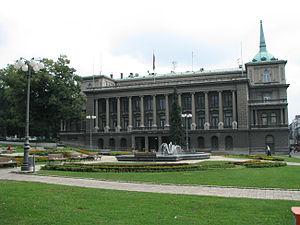
La rue Kralja Milana, la rue du roi Milan, est une rue de Belgrade, la capitale de la Serbie. Elle se trouve entre Terazije et la place de Slavija, dans les municipalités urbaines de Stari grad, Savski venac et Vračar. Son nom lui a été donné en hommage au roi Milan Iᵉʳ de Serbie.
Andrićev venac est une rue et un quartier de Belgrade, la capitale de la Serbie. Il est situé dans la municipalité de Stari grad.
La place Nikola Pašić est une place et un quartier de Belgrade, la capitale de la Serbie.